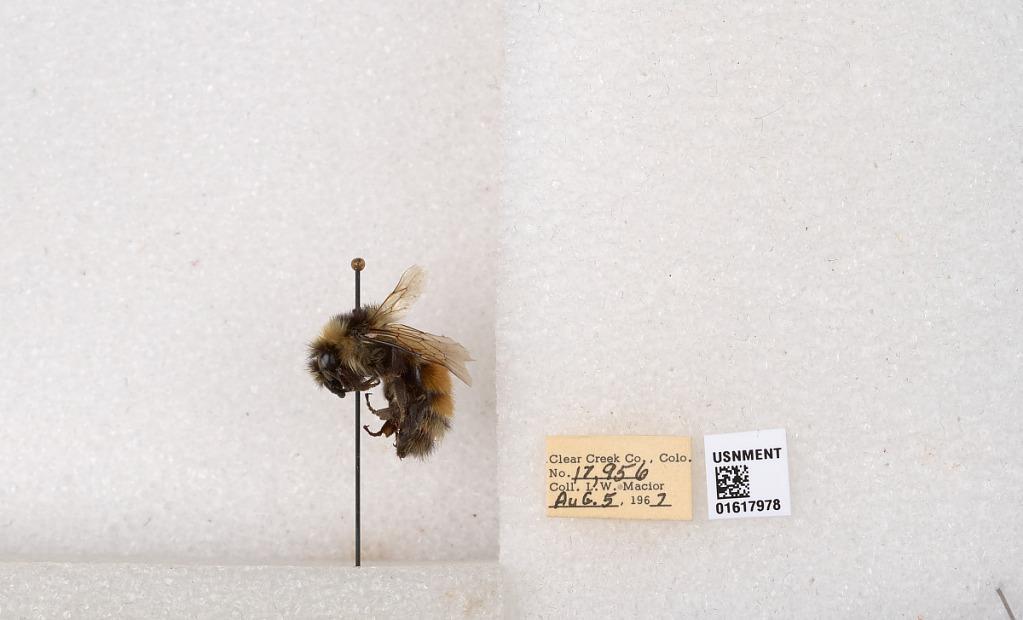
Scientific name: Bombus (Pyrobombus) sylvicola Kirby
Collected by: L. Macior
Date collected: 1967-8-5
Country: United States
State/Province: Colorado
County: Clear Creek
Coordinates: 39.6891, -105.644